Futakoi Alternative

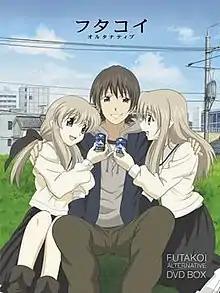
Cover of the DVD box release by King Records

is a Japanese anime television series created by character designer Mutsumi Sasaki and planner & scenario writer Hina Futaba. The series was produced by MediaWorks, King Records, Lantis and Yomiko Advertising and animated by Feel, Studio Flag and Ufotable. It ran for 13 episodes from 7 April 2005 to 30 June 2005. The show features many of the characters from the original "Futakoi", though the story and settings are completely different. A manga adaptation of the show is illustrated by Kanao Araki.